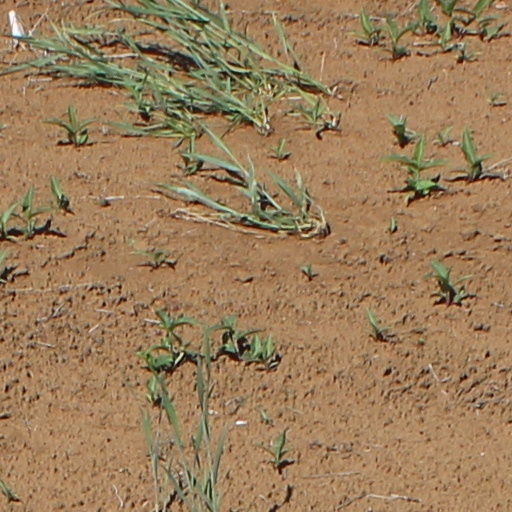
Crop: wheat